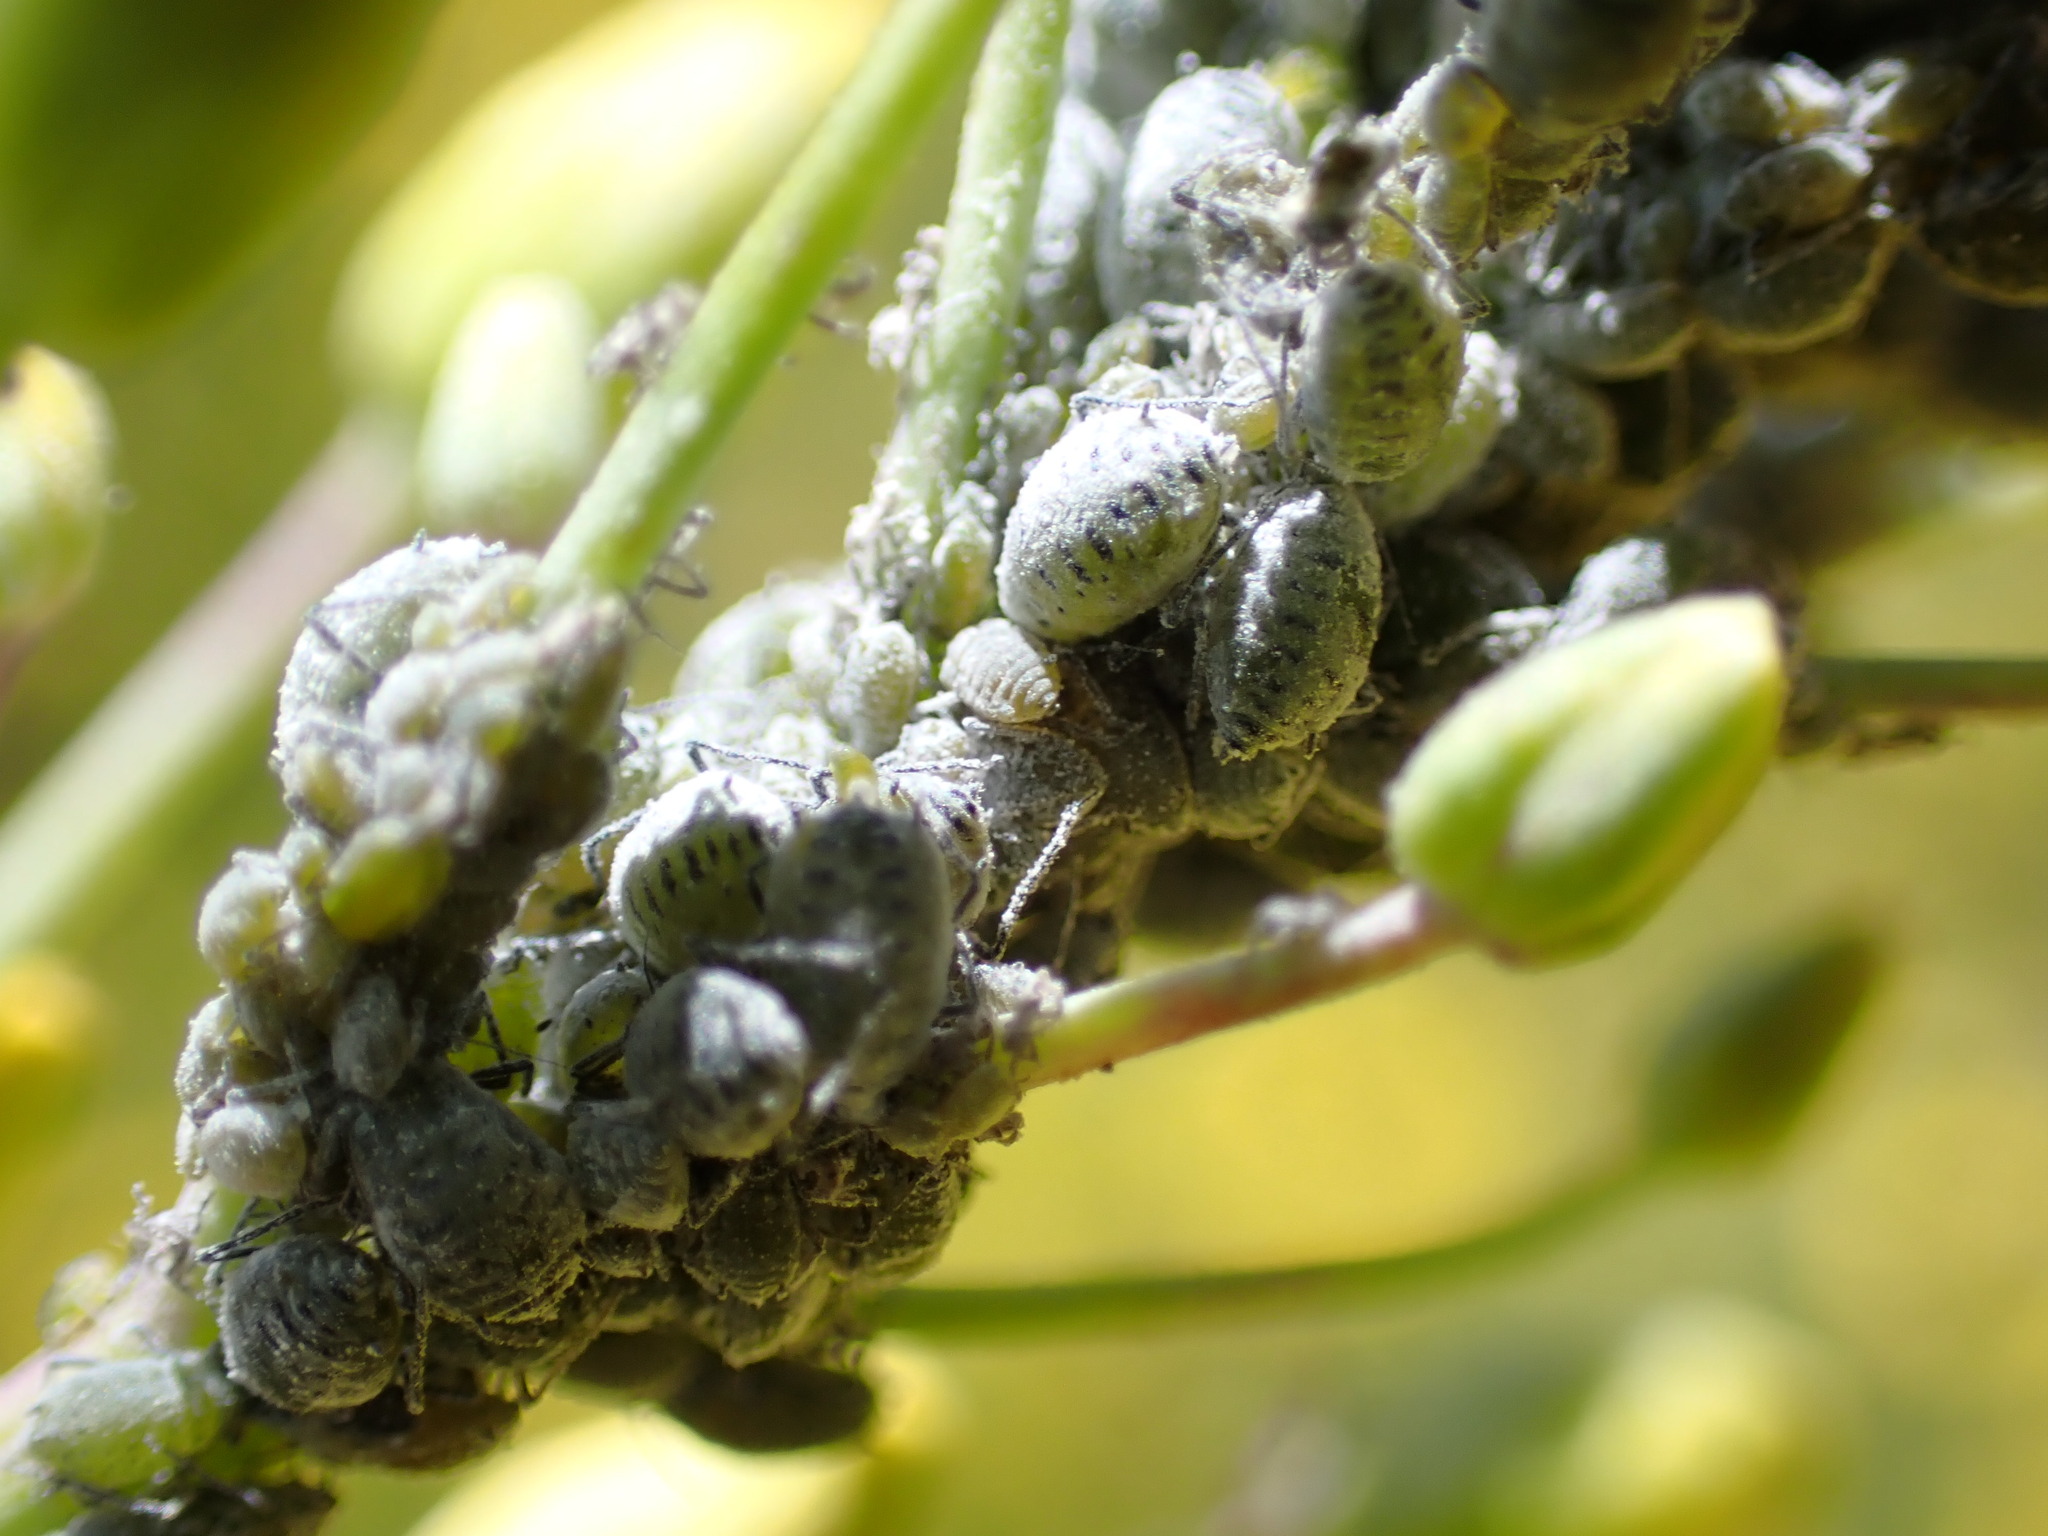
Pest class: cabbage_aphid